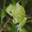
Label: frog